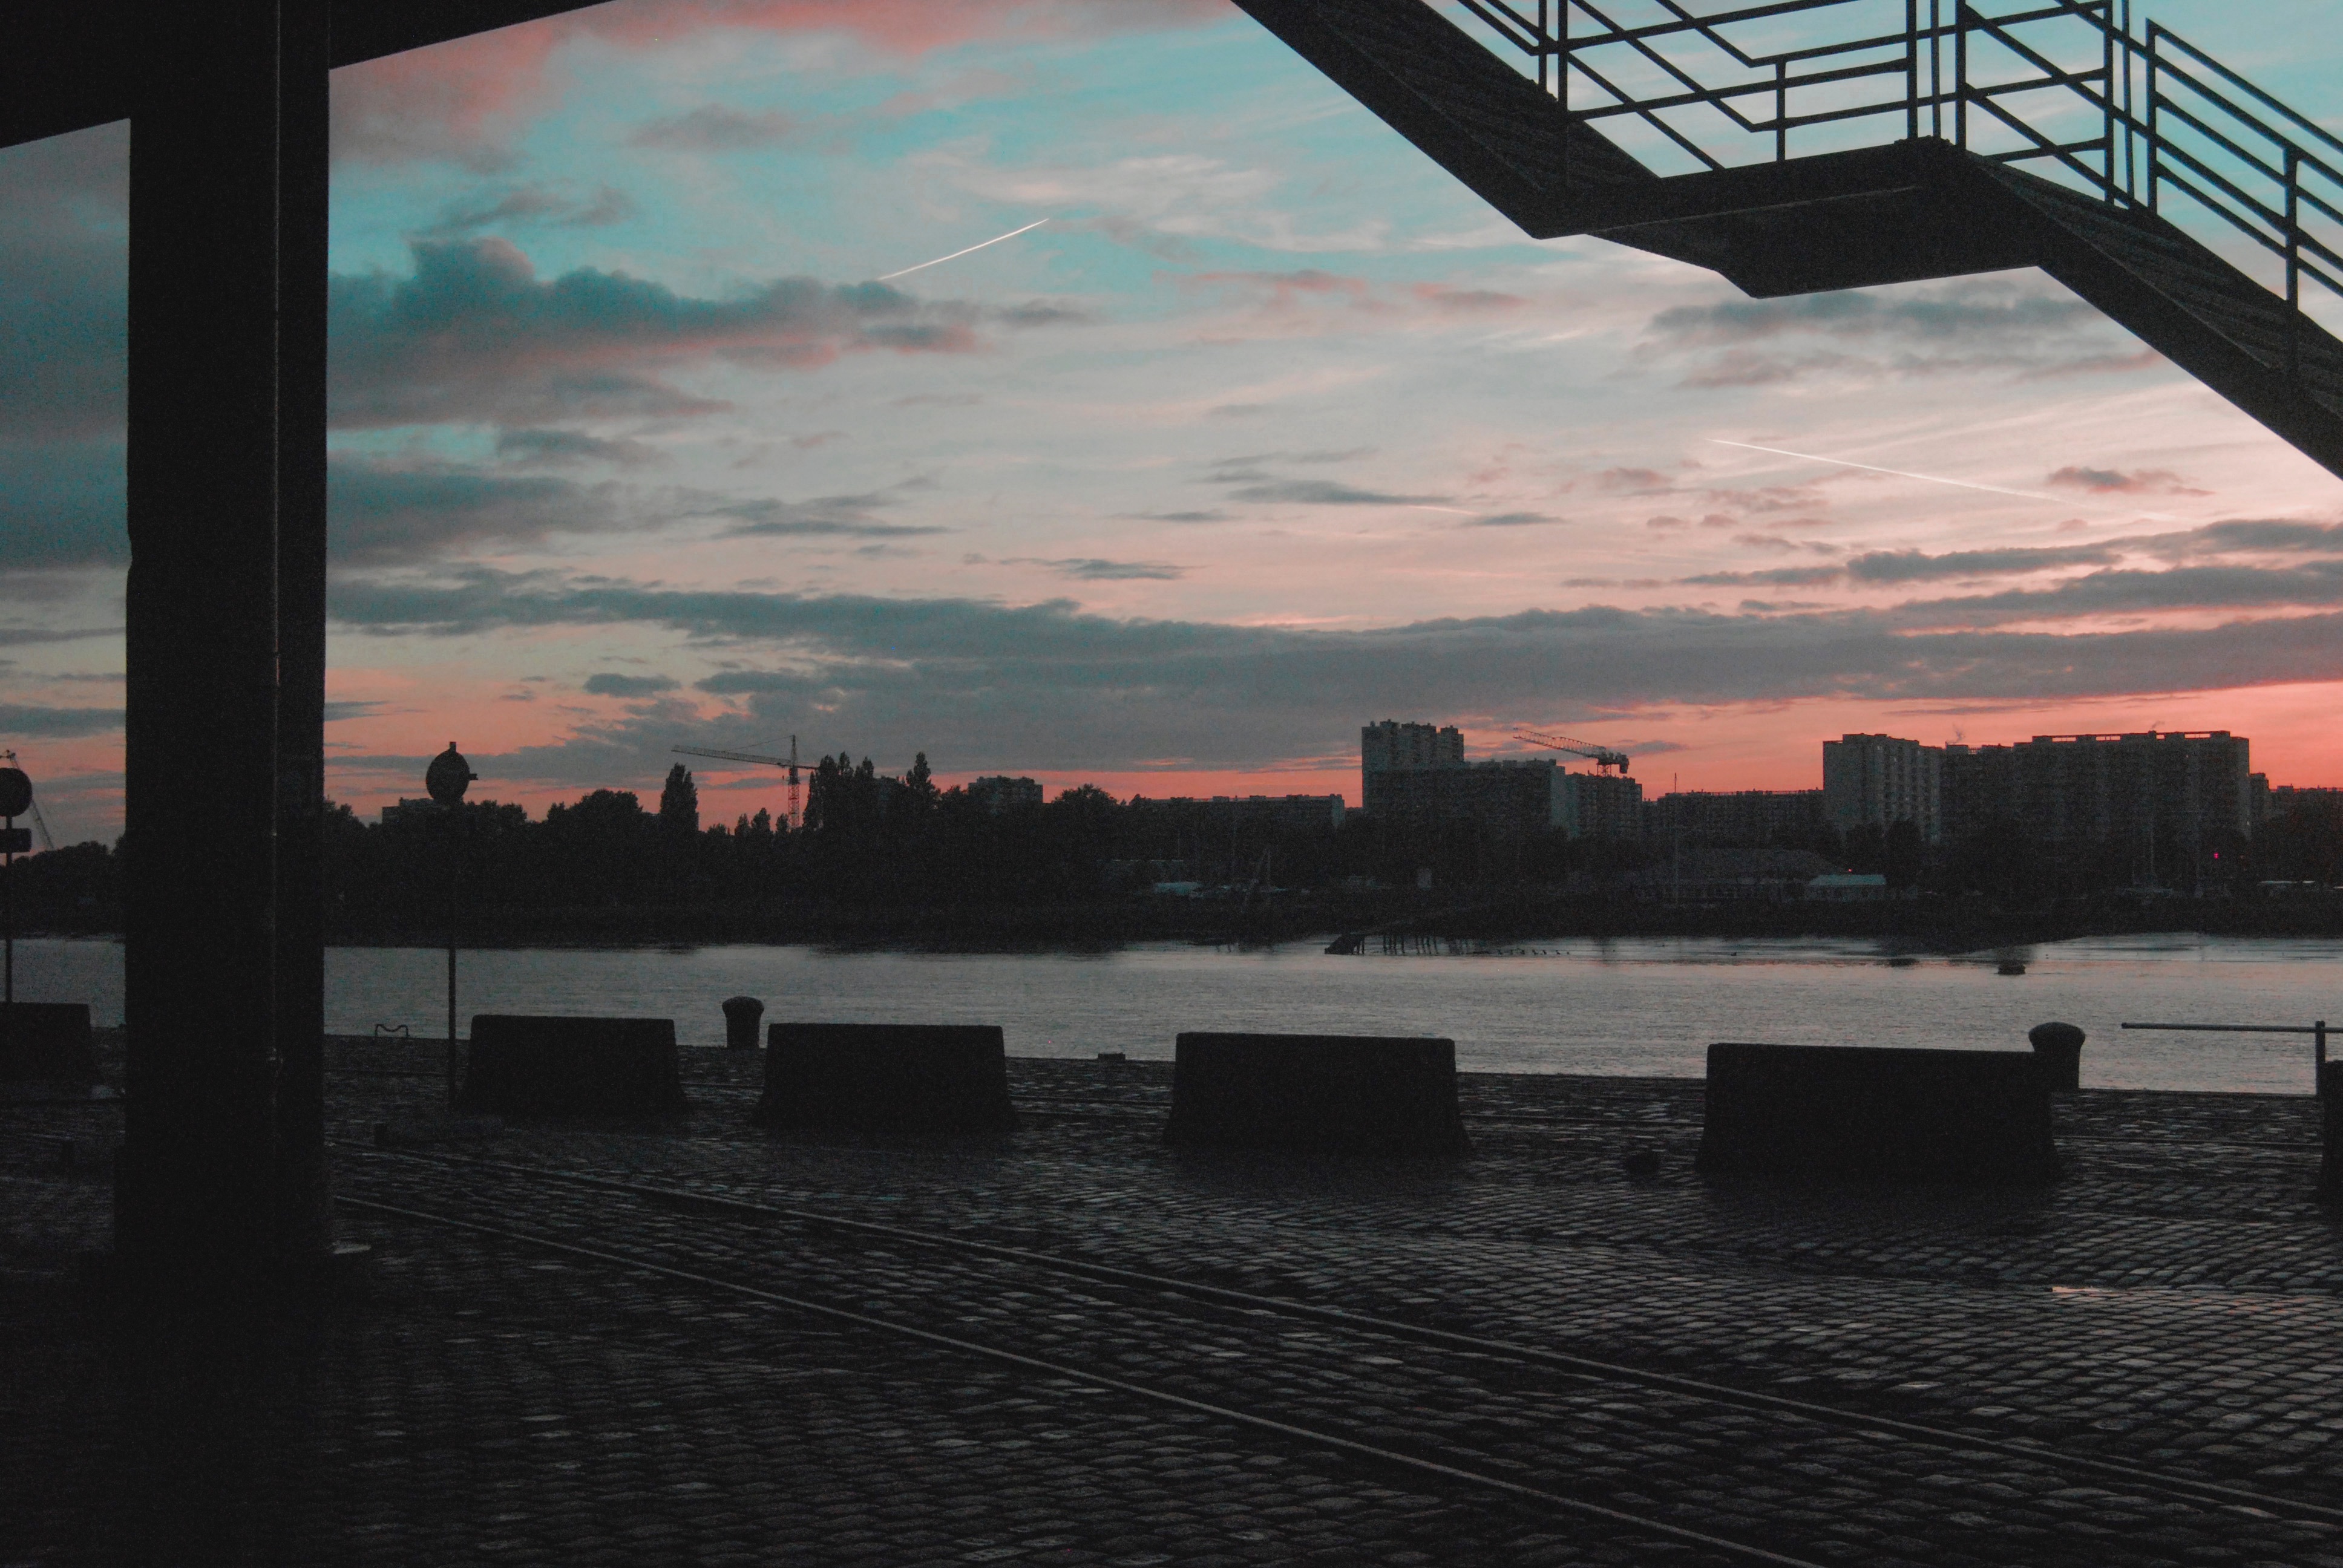
horizon, cloud, sky, sunrise, sunset, skyline, morning, dawn, dusk, evening, reflection